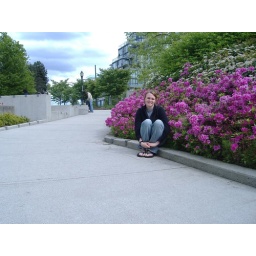
Miss Say-so sitting in a pretty flower bed.